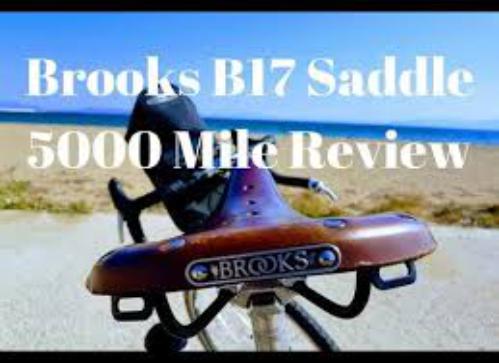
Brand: Brooks Saddle
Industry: Transportation